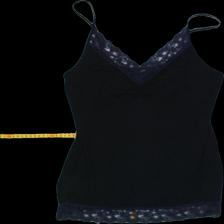
View: front
Type: Tank top
Category: Ladies
Brand: Gina Tricot
Colors: Black
Material: 100%viscose
Pattern: Lace
Size: M
Trend: No trend
Stains: No
Price range: <50
Recommended usage: Export